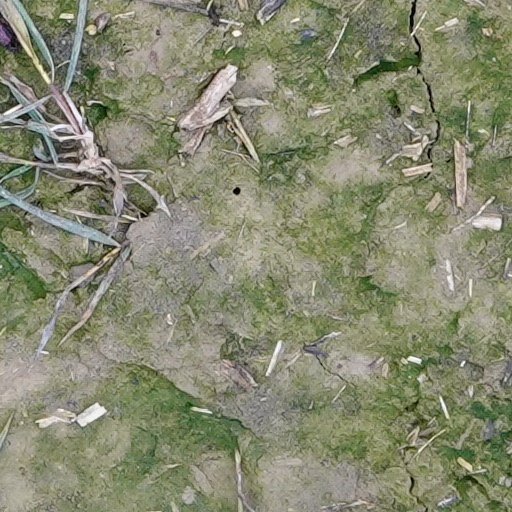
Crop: wheat